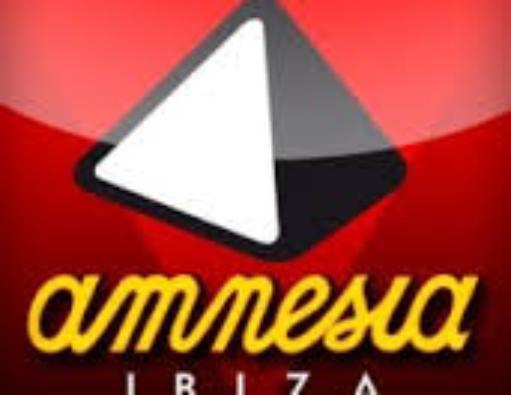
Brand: amnesia
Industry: Clothes